Norwegian Dakotan

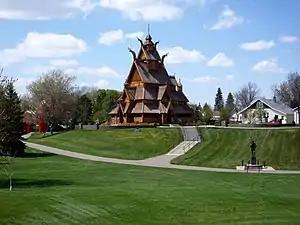
Scandinavian Heritage Park in Minot, North Dakota. 30.8% of the population in North Dakota is of Norwegian ancestry.

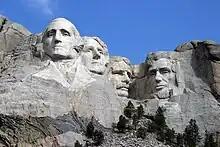
14.0% of the population in South Dakota is of Norwegian ancestry.

A Norwegian Dakotan is a Norwegian American (a person with Norwegian ancestry) in the U.S. states of North and South Dakota. One in three of all North Dakotans is of Norwegian heritage, which is the highest among all U.S. states. South Dakota is number three, behind Minnesota. The immigrants settled primarily between 1870 and 1920.